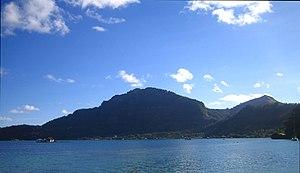
Photo vue sur Mangareva (Îles Gambier) en Polynésie française
Le mont Duff, aussi appelé Auorotini en mangarévien, est le plus haut sommet avec 441 m de l'île de Mangareva aux îles Gambier en Polynésie française.